Carl Hansen Ostenfeld

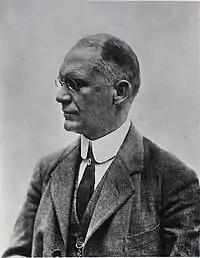
Carl Hansen Ostenfeld

Carl Emil Hansen Ostenfeld (born Carl Emil Ostenfeld-Hansen) (3 August 1873 – 16 January 1931) was a Danish systematic botanist. He graduated from the University of Copenhagen under professor Eugenius Warming. He was a keeper at the Botanical Museum 1900–1918, when he became professor of botany at the Royal Veterinary and Agricultural University. In 1923, by the early retirement of Raunkiær's, Ostenfeld became professor of botany at the University of Copenhagen and director of the Copenhagen Botanical Garden, both positions held until his death in 1931. He was a member of the Royal Danish Academy of Sciences and Letters and served on the board of directors of the Carlsberg Foundation.